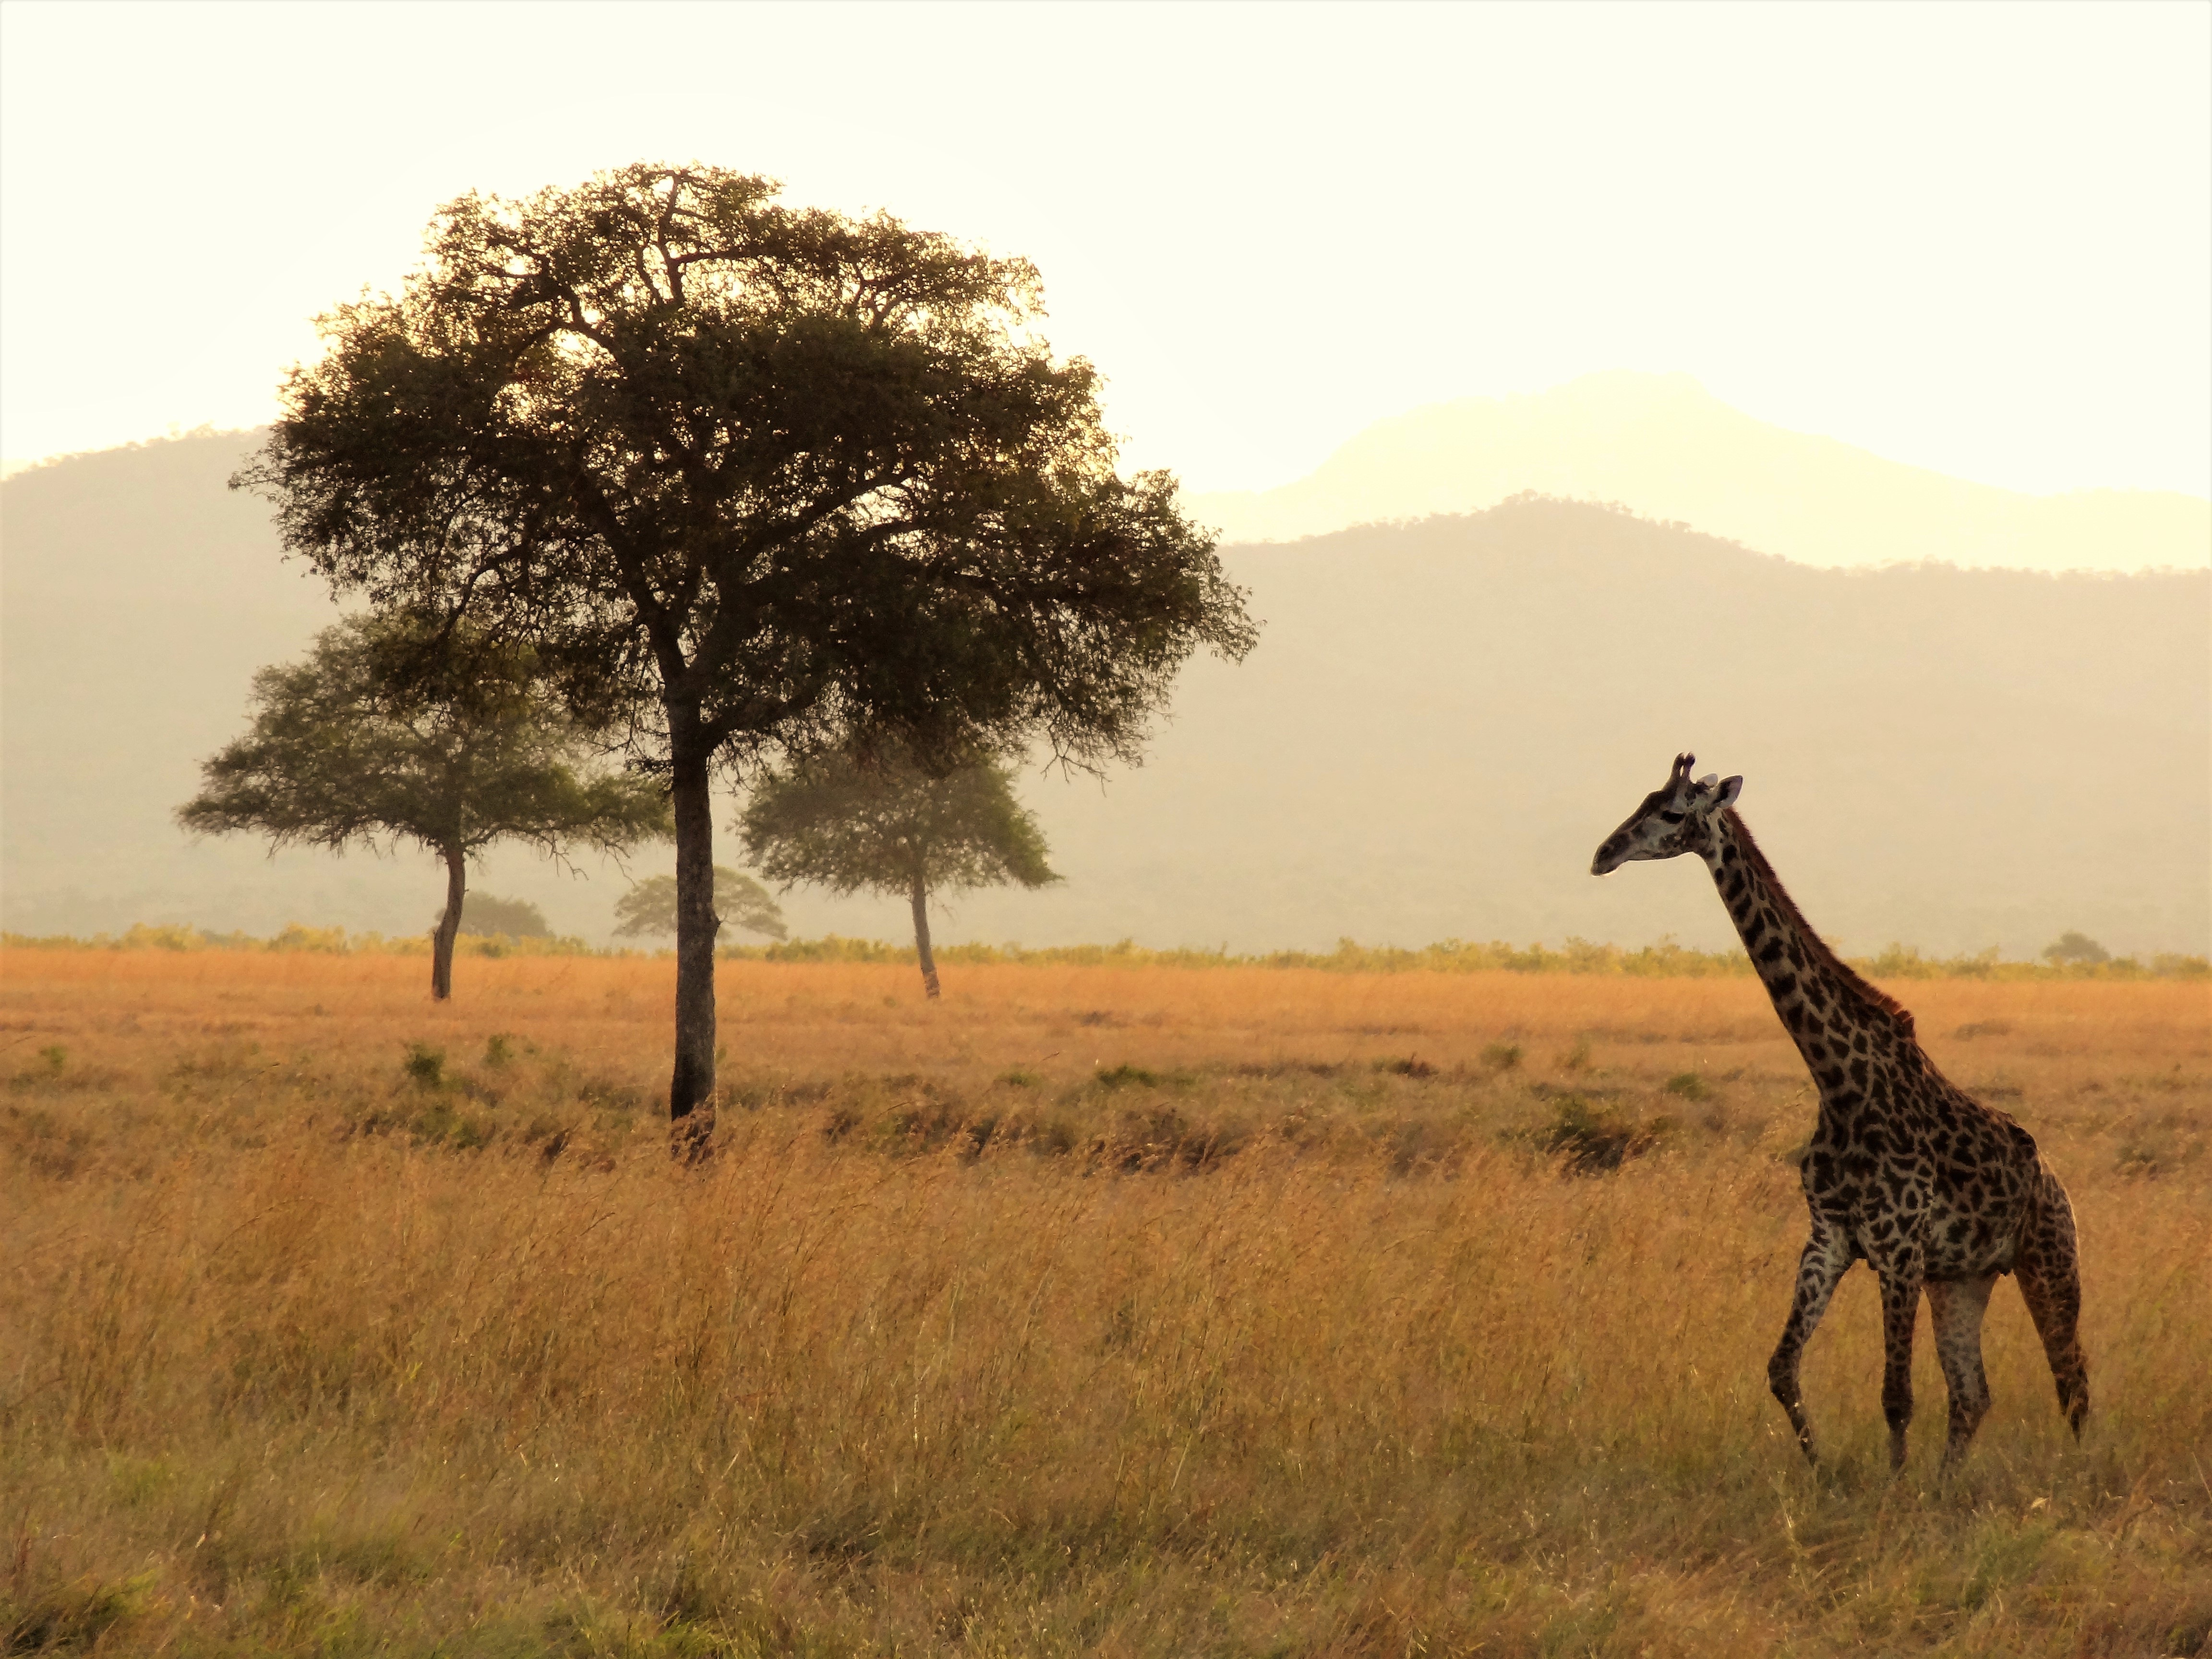
tree, grass, wilderness, sky, prairie, wildlife, herd, africa, national park, fauna, savanna, plain, wild animal, giraffe, grassland, safari, ecosystem, steppe, giraffidae, ecoregion, animal migration, shrubland, terrestrial animal, plant community